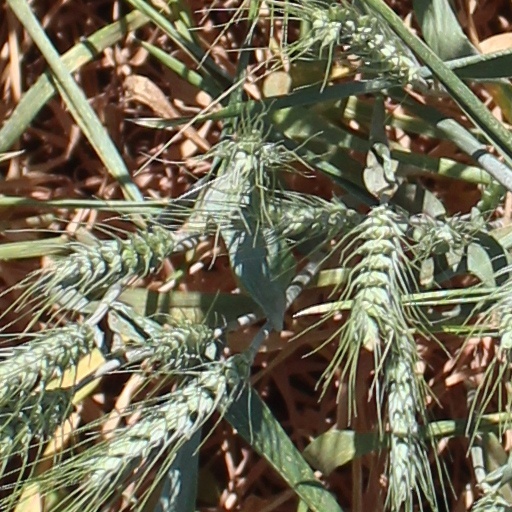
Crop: wheat